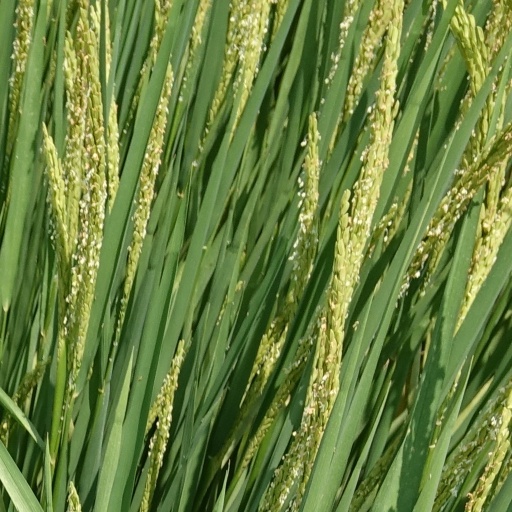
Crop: rice